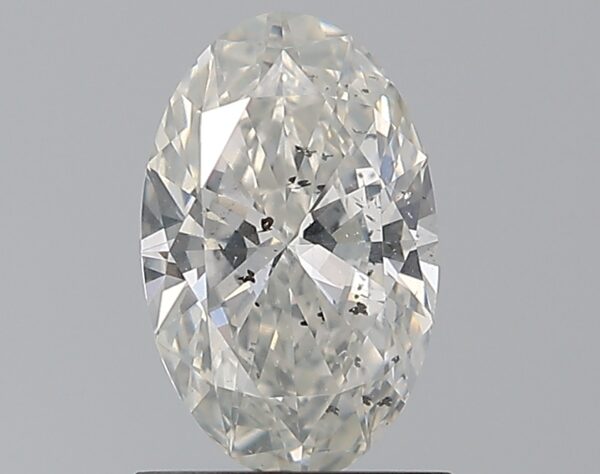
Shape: oval
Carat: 1.03
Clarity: SI2
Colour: G
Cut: EX
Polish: EX
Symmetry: VG
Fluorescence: M
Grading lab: GIA
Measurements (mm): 8.71 x 5.49 x 3.25